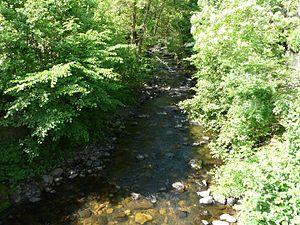
La Trentaine en aval du pont de la route départementale 88, Saint-Donat, Puy-de-Dôme, France.
La Tarentaine, ou Trentaine dans sa partie amont, est une rivière française du Massif central, affluent de rive droite de la Rhue et sous-affluent de la Dordogne.
Saint-Donat est une commune française située dans le département du Puy-de-Dôme, en région Auvergne-Rhône-Alpes.